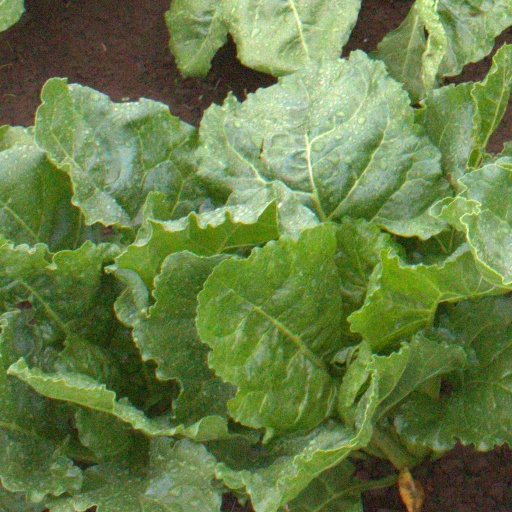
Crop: sugar beet